Lee W. Fulton

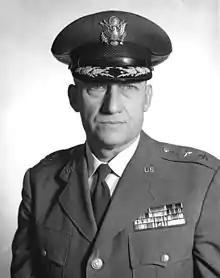

Lee W. Fulton (May 30, 1910 – October 29, 1976) was a major general in the United States Air Force.